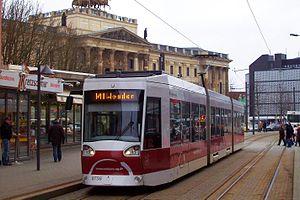
Le tramway de Brunswick est le réseau de tramways de la ville de Brunswick, en Allemagne. Ouvert en 1879, il compte actuellement 5 lignes.